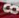
Number: 8